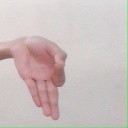
अक्षर: ज्ञ